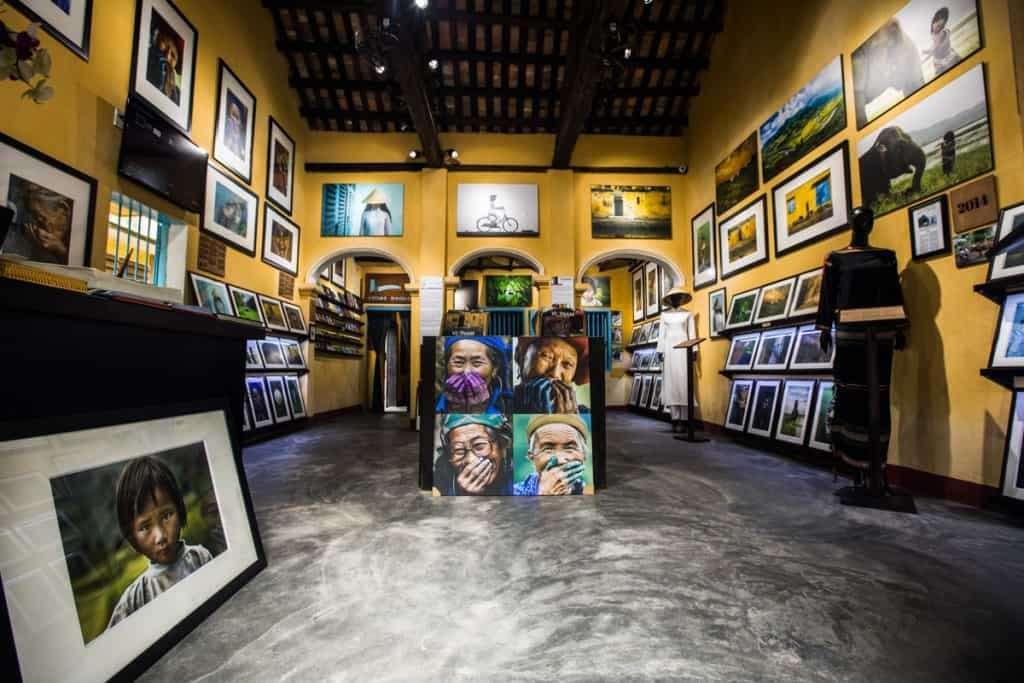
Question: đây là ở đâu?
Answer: phòng trưng bày tranh